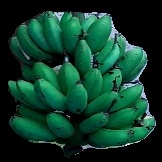
Variety: rasbale
Grade: grade3